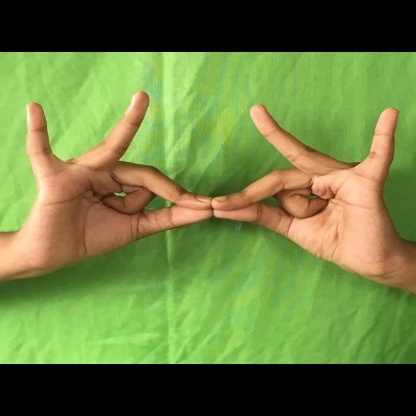
Mudra: Sakata